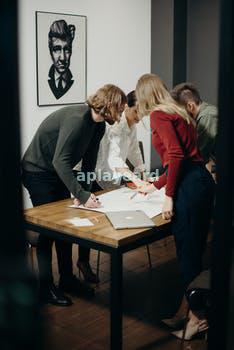
Label: Watermark